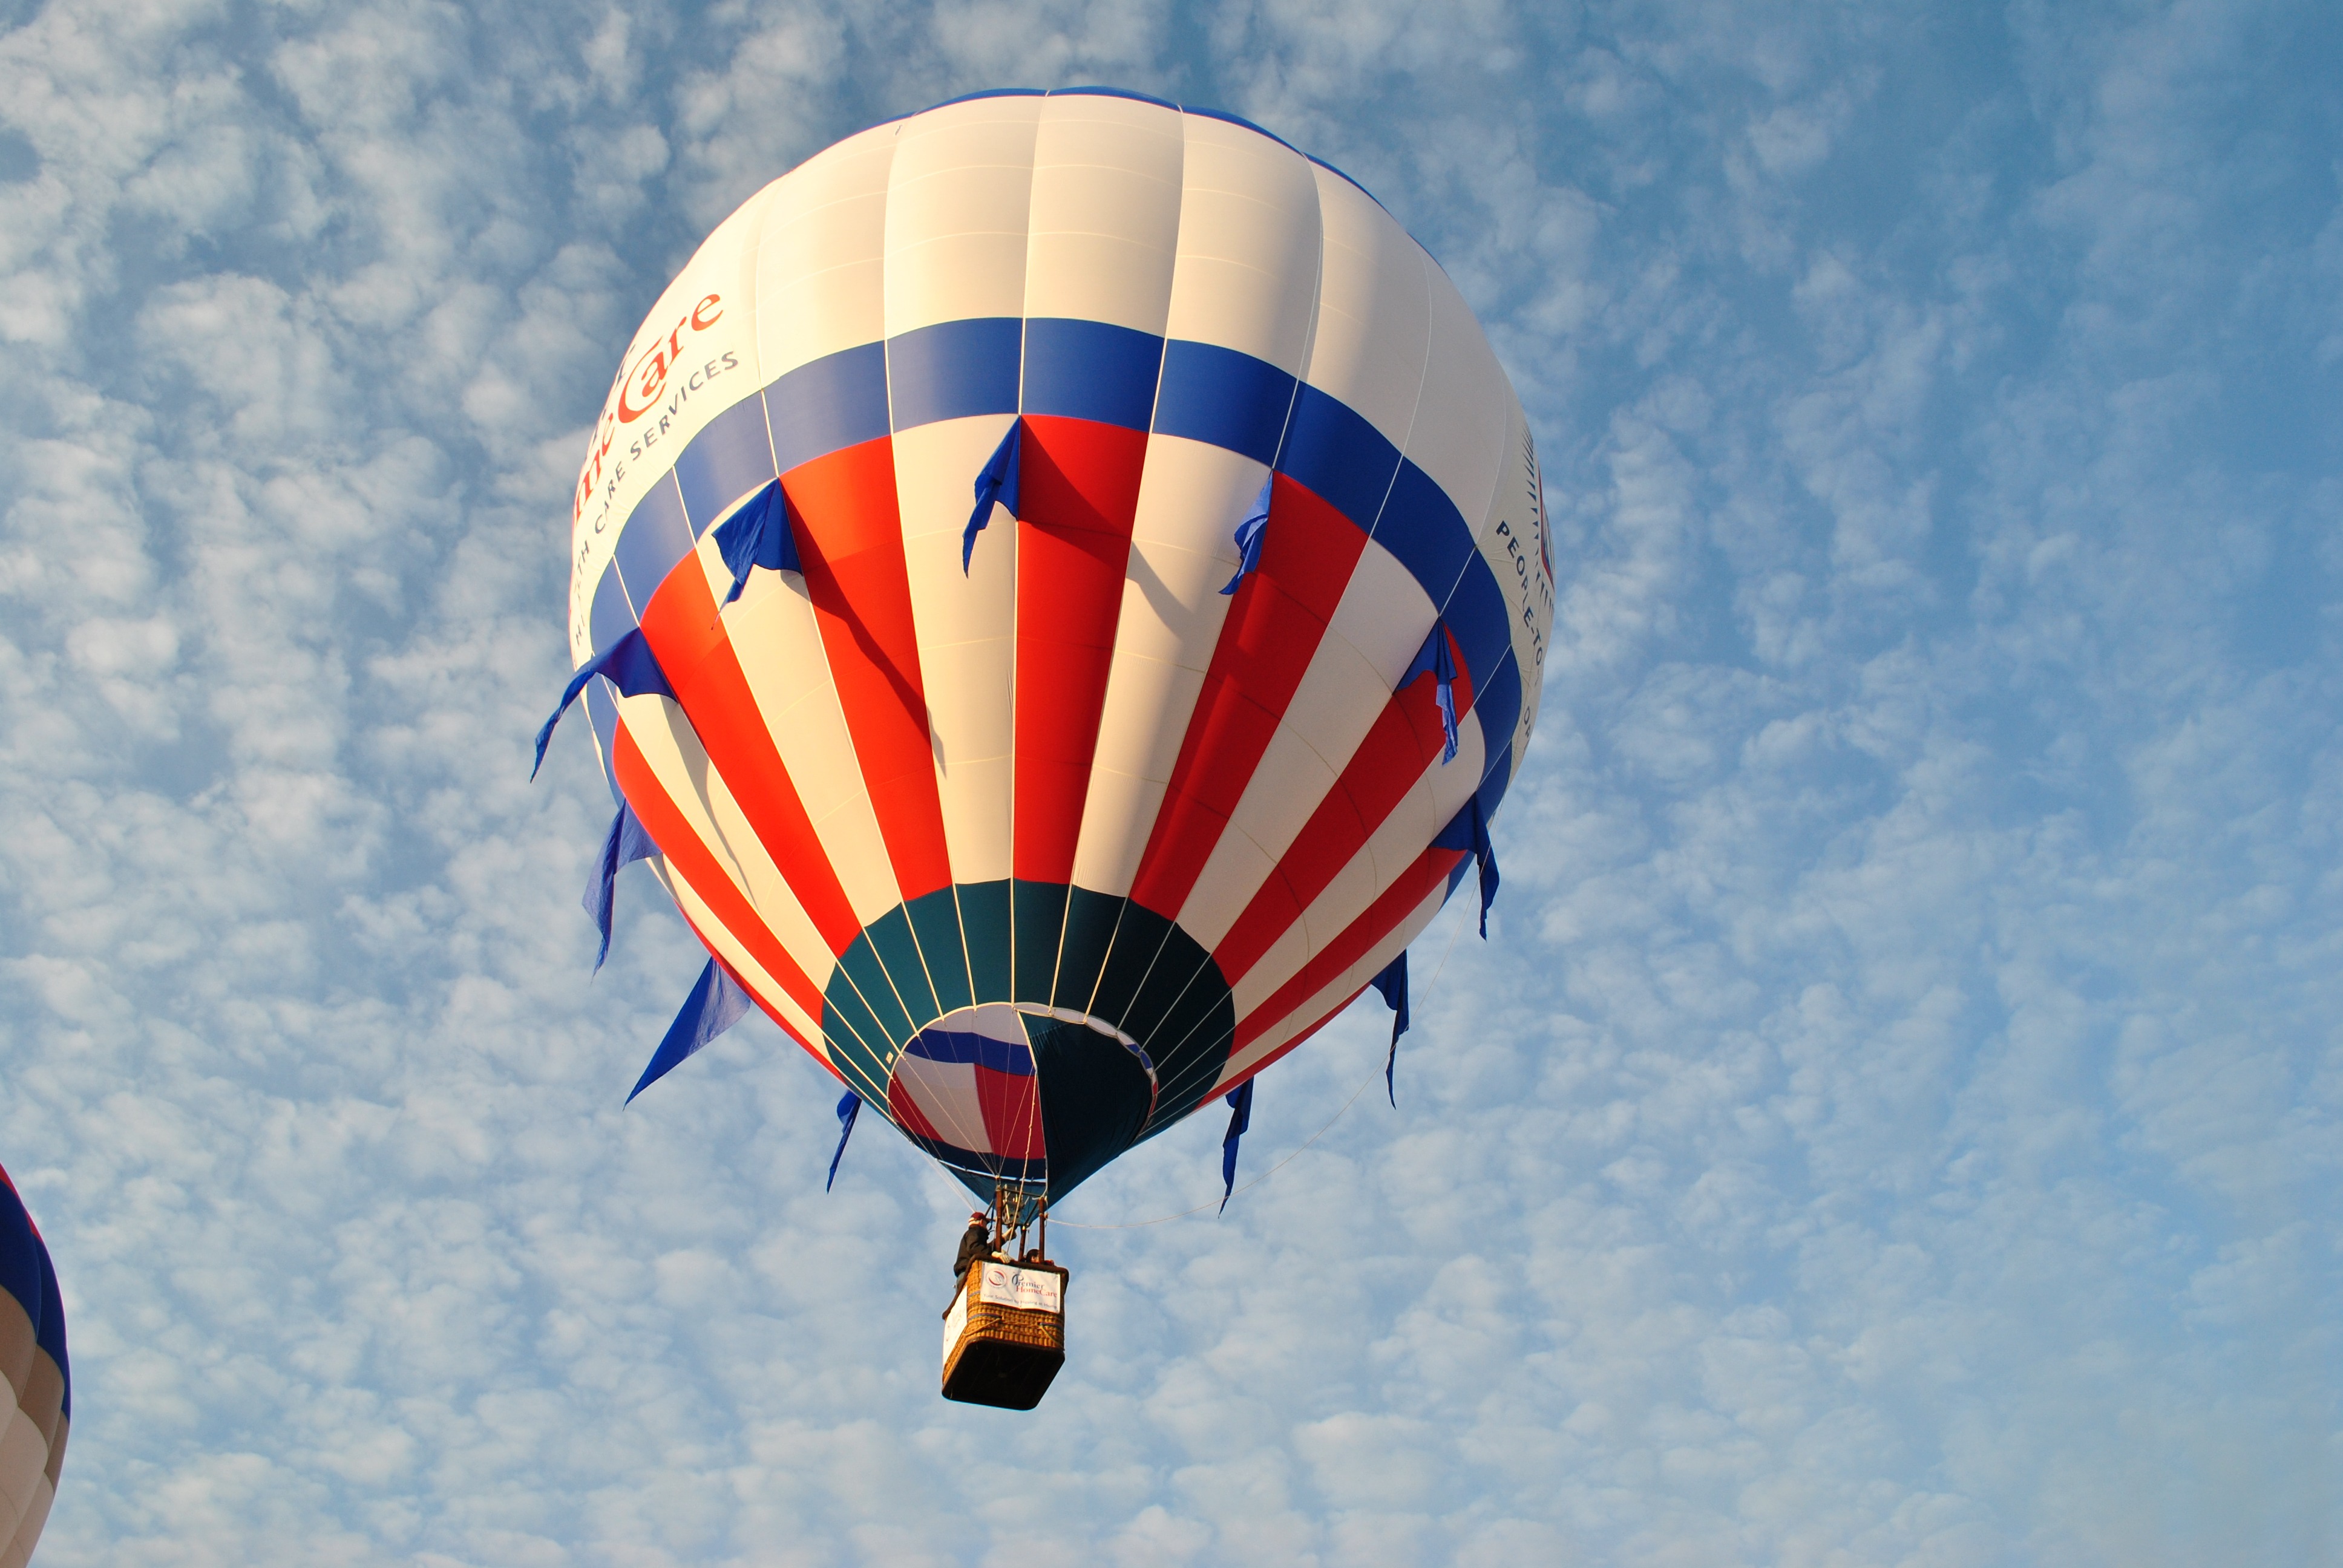
wing, white, balloon, hot air balloon, flying, aircraft, red, vehicle, flight, hot air, blue, toy, hot air ballooning, atmosphere of earth